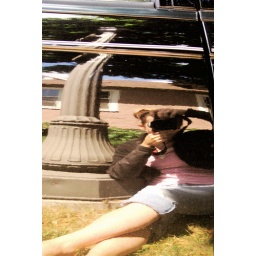
Random car found by the side of the road on the way to meet some fam